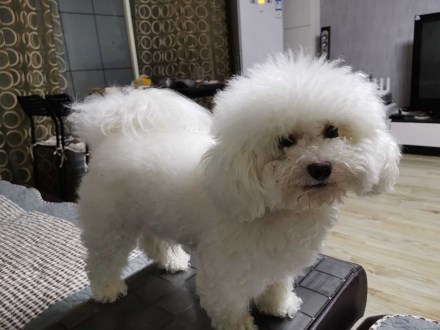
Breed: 3083-n000117-Bichon_Frise